Reuben Acquah

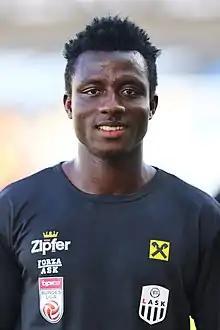
Acquah with LASK Linz in 2018

Reuben Acquah (born 3 November 1996) is a Ghanaian professional footballer who plays as a defensive midfielder for Israeli club Bnei Sakhnin.